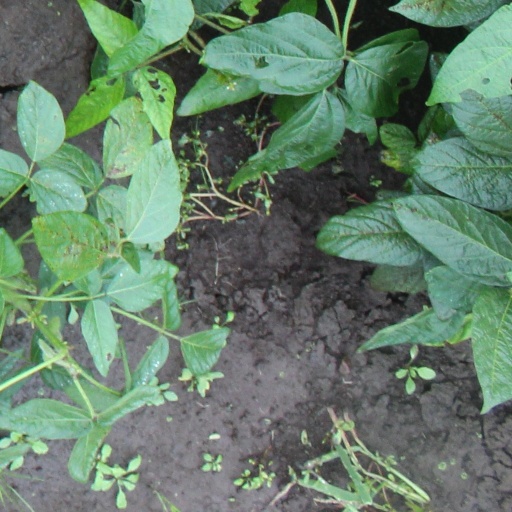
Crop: soybean